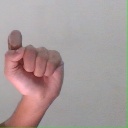
अक्षर: घ